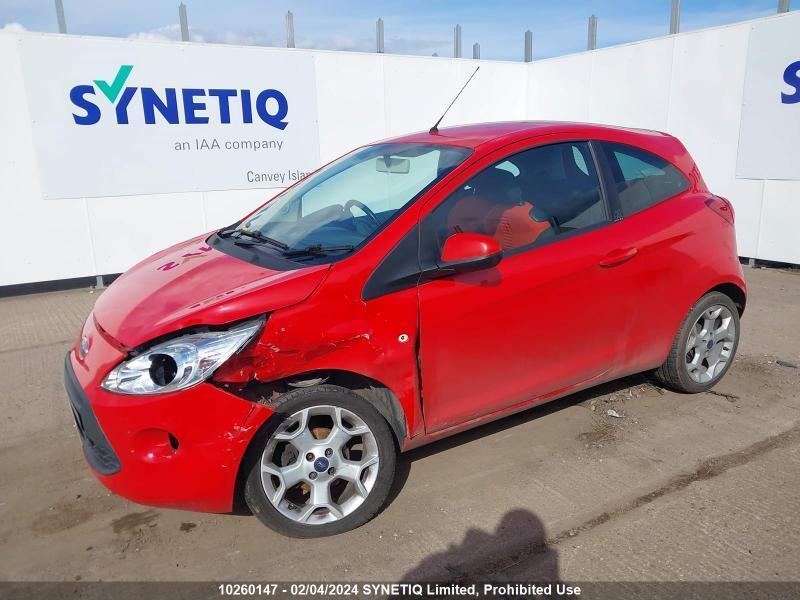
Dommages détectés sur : feu avant gauche, aile avant gauche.
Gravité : majeur